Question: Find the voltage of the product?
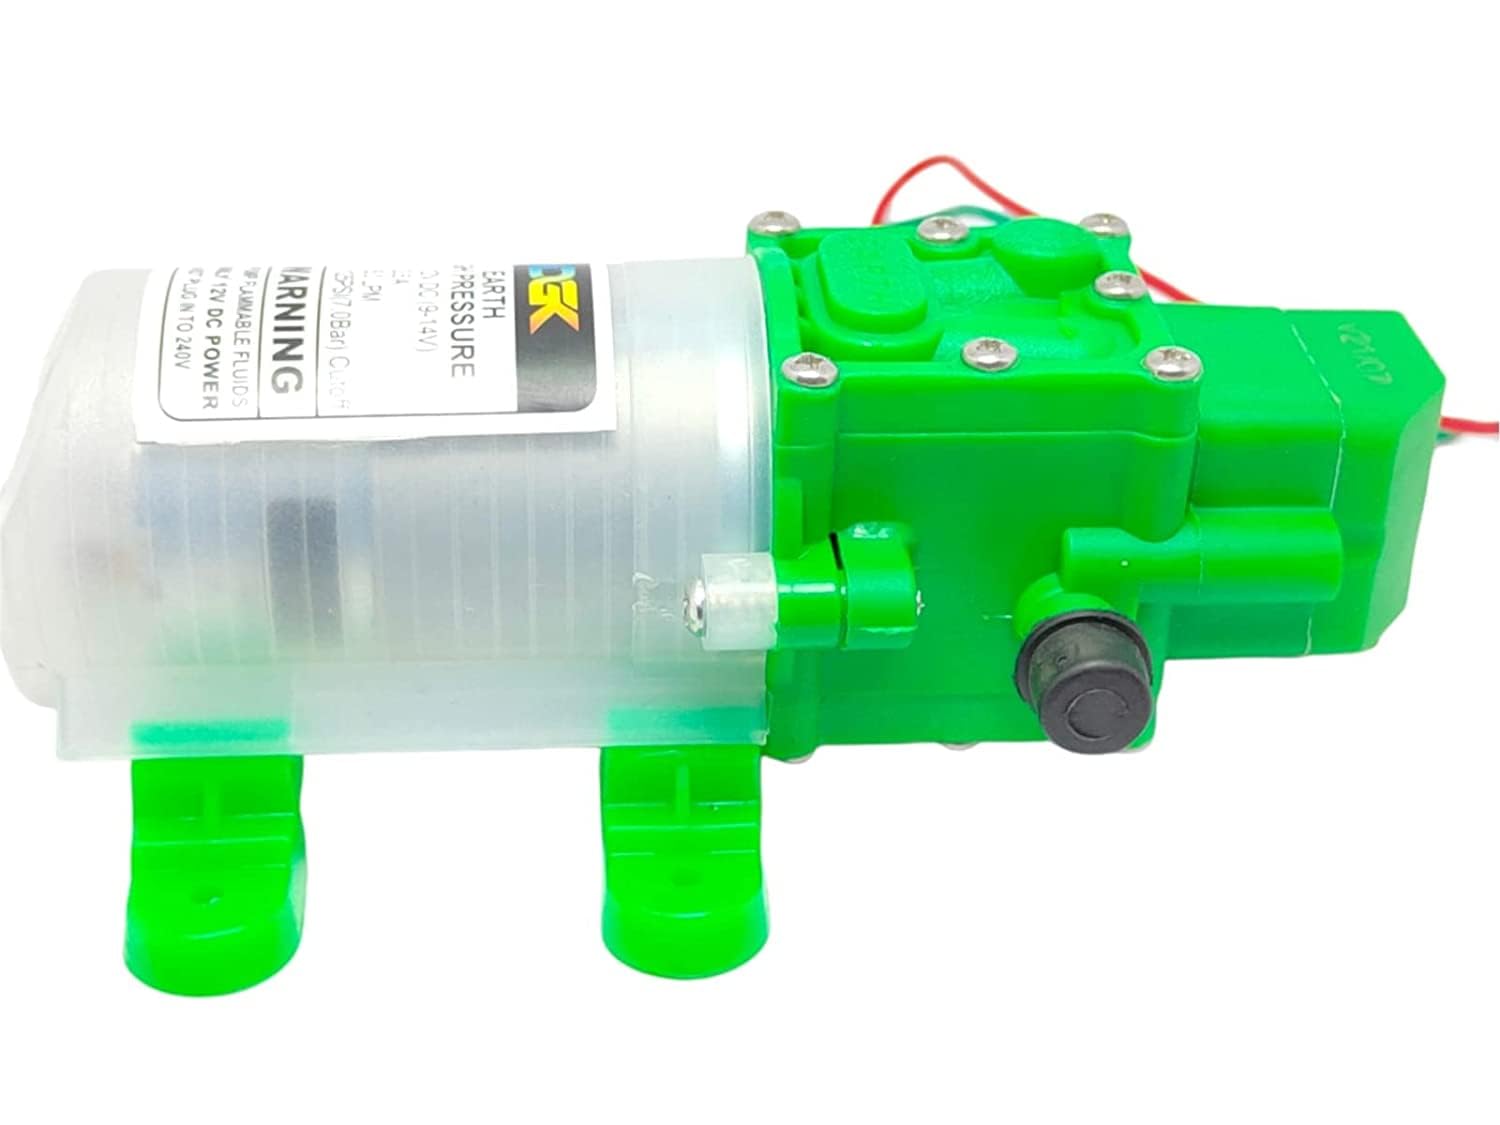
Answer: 12.0 volt